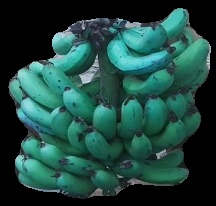
Variety: pachbale
Grade: grade3